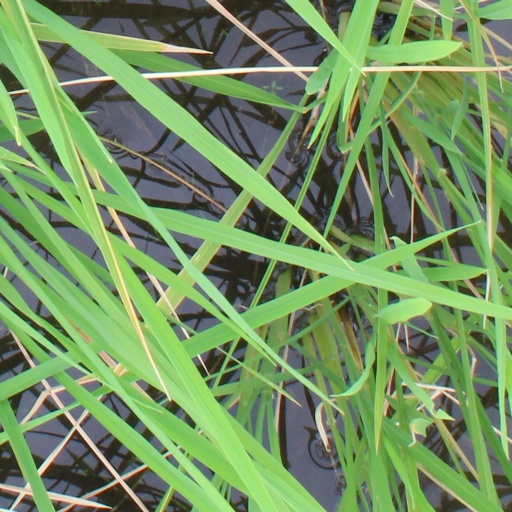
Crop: rice